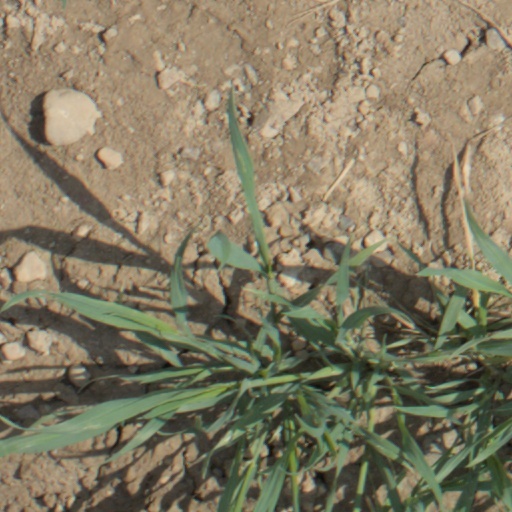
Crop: wheat